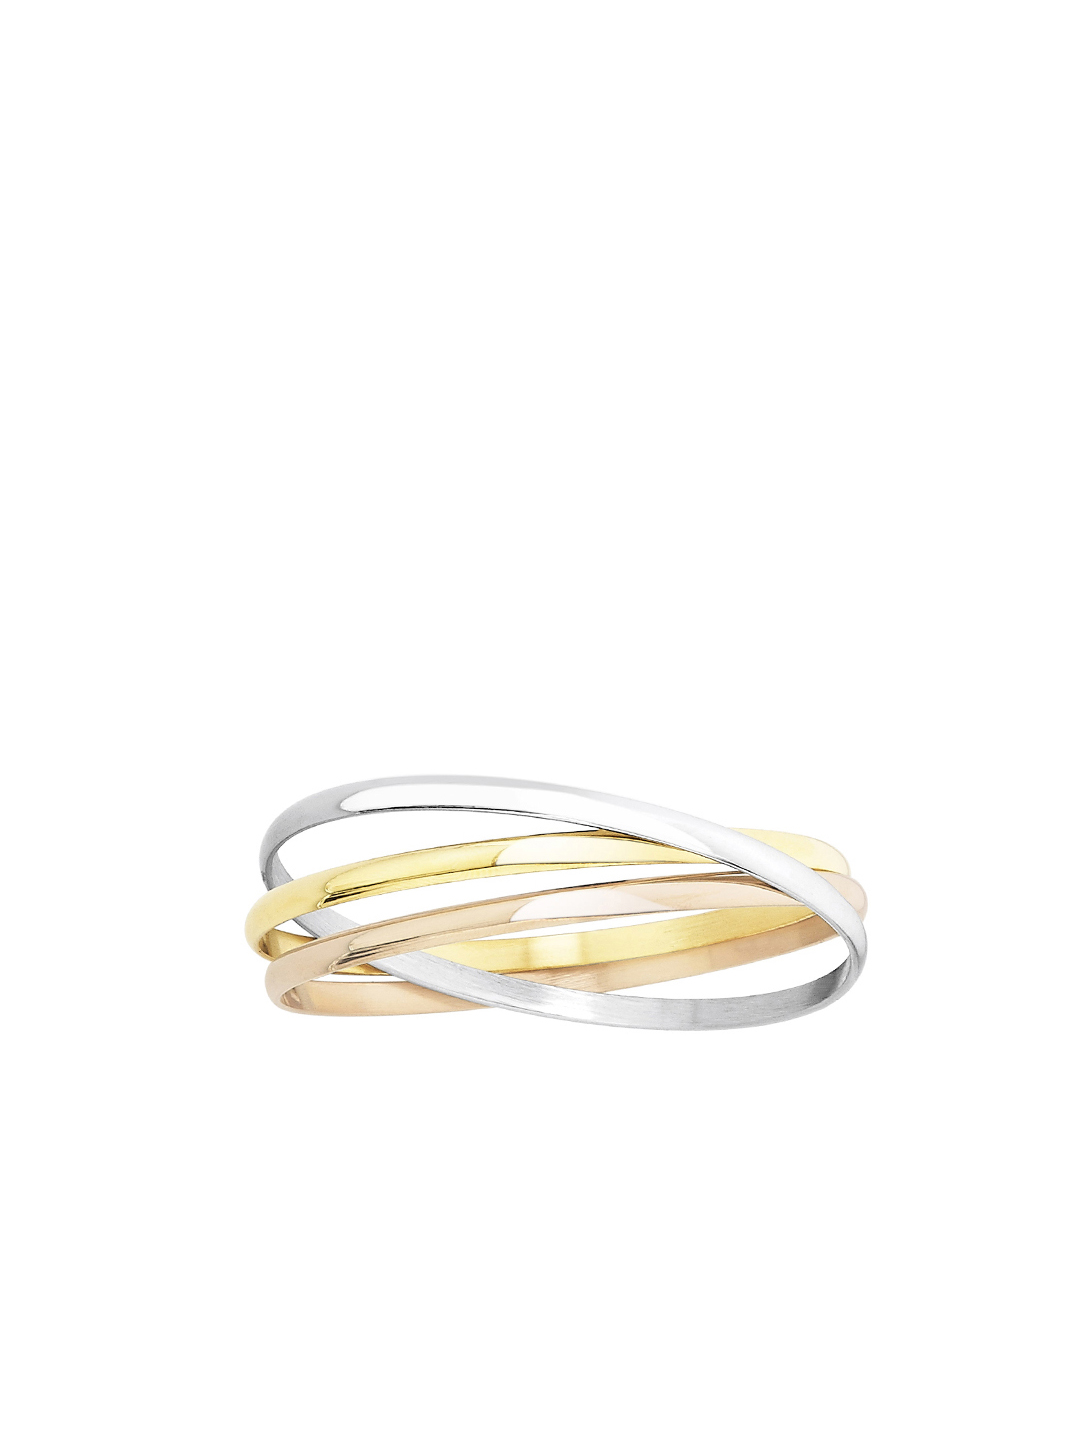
Revv Men Steel Bangle
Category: Accessories / Jewellery / Bangle
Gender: Men
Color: Steel
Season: Summer 2012
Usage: Casual